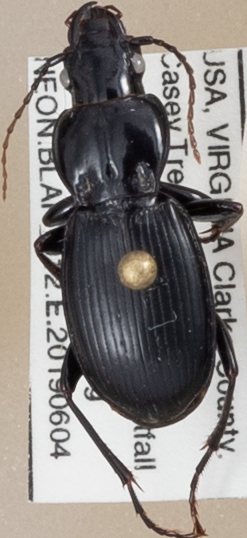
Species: Cyclotrachelus furtivus
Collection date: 2019-06-04
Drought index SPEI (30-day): -0.9
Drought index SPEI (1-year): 2.09
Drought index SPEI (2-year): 2.09